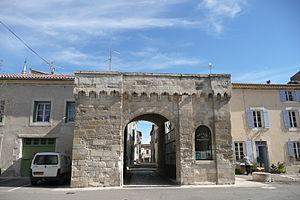
Porte à Graveson (Bouches-du-Rhône).